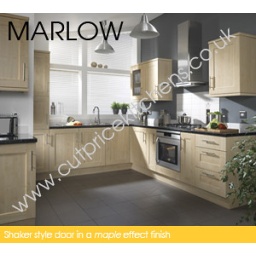
If your home needs a new fitted kitchen, try this popular shaker kitchen in maple.